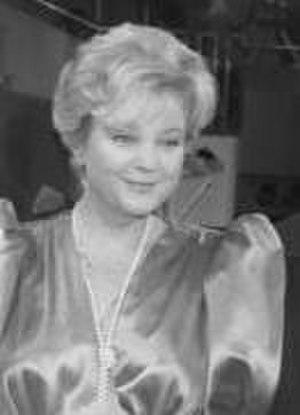
Kammersänger est une distinction allemande décernée aux chanteurs.